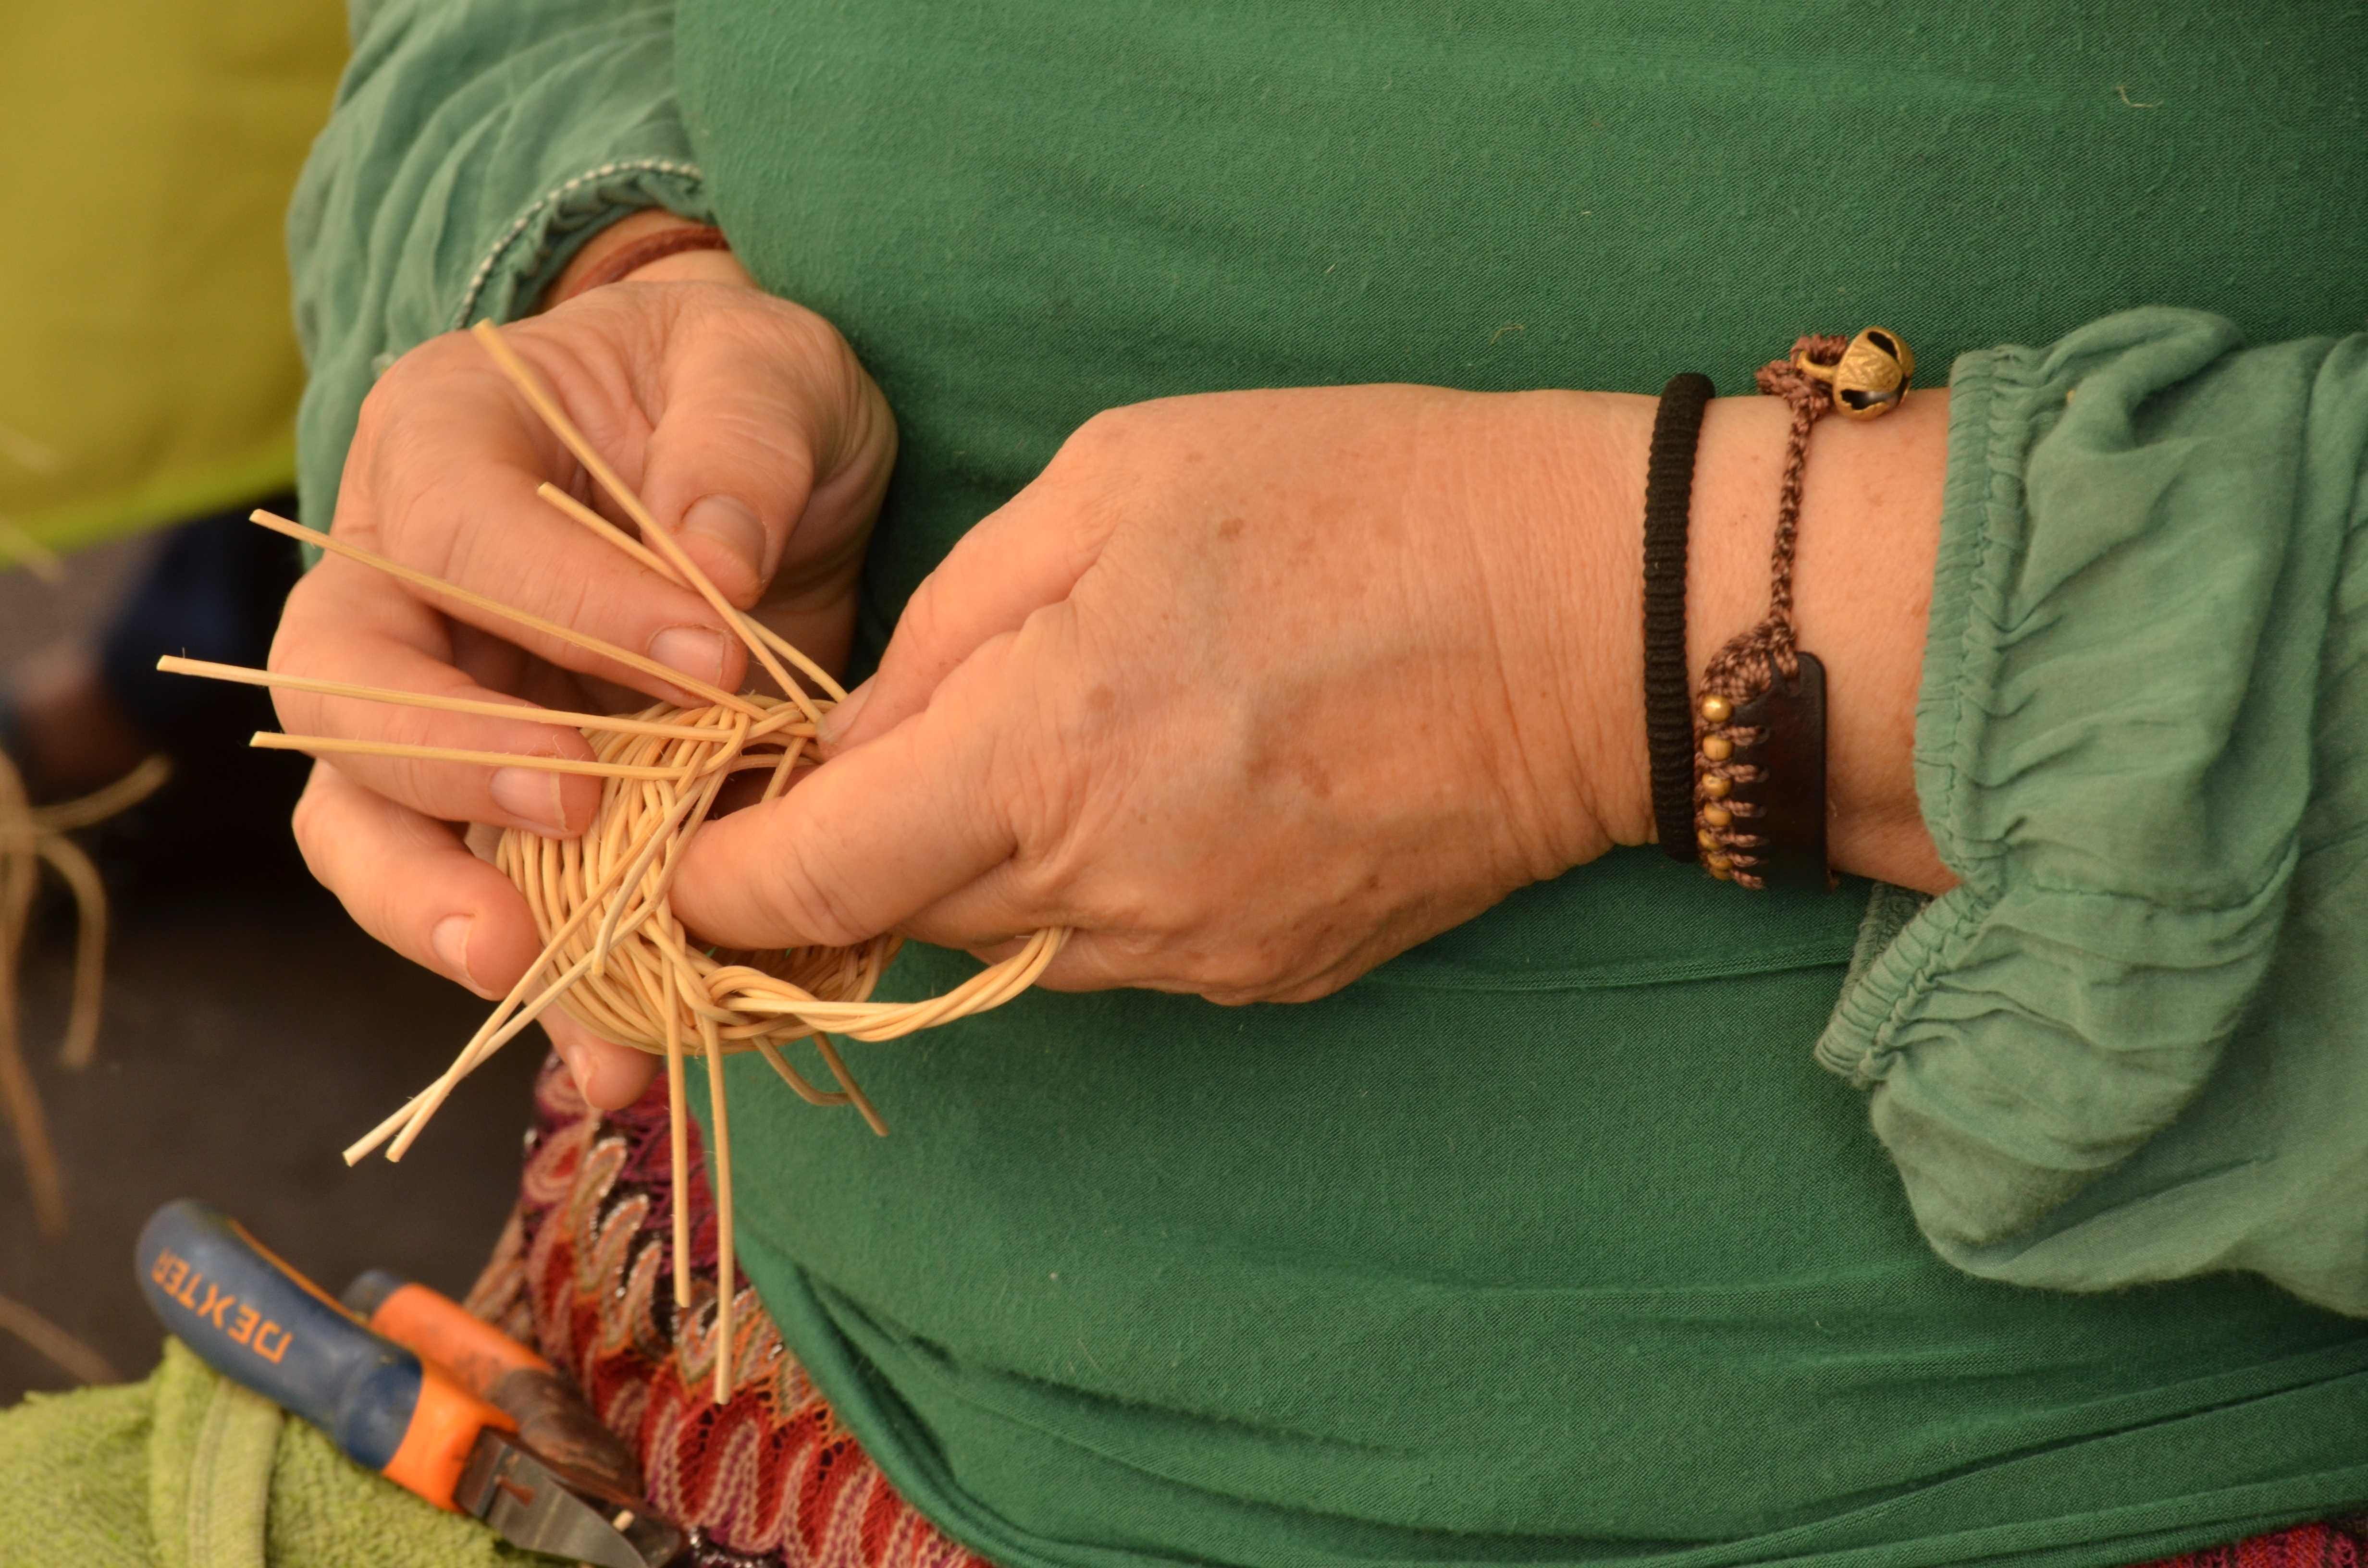
hand, people, reed, green, color, basket, arm, human body, crafts, make, manufacture, sense